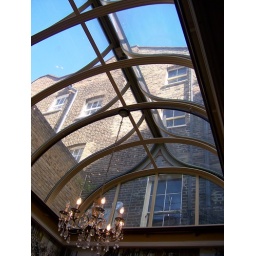
The glass roof over the second shopping room.